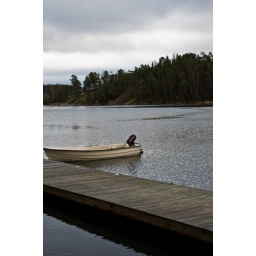
I was pretty suprised to find that this boat still lay in the water in the middle of december.